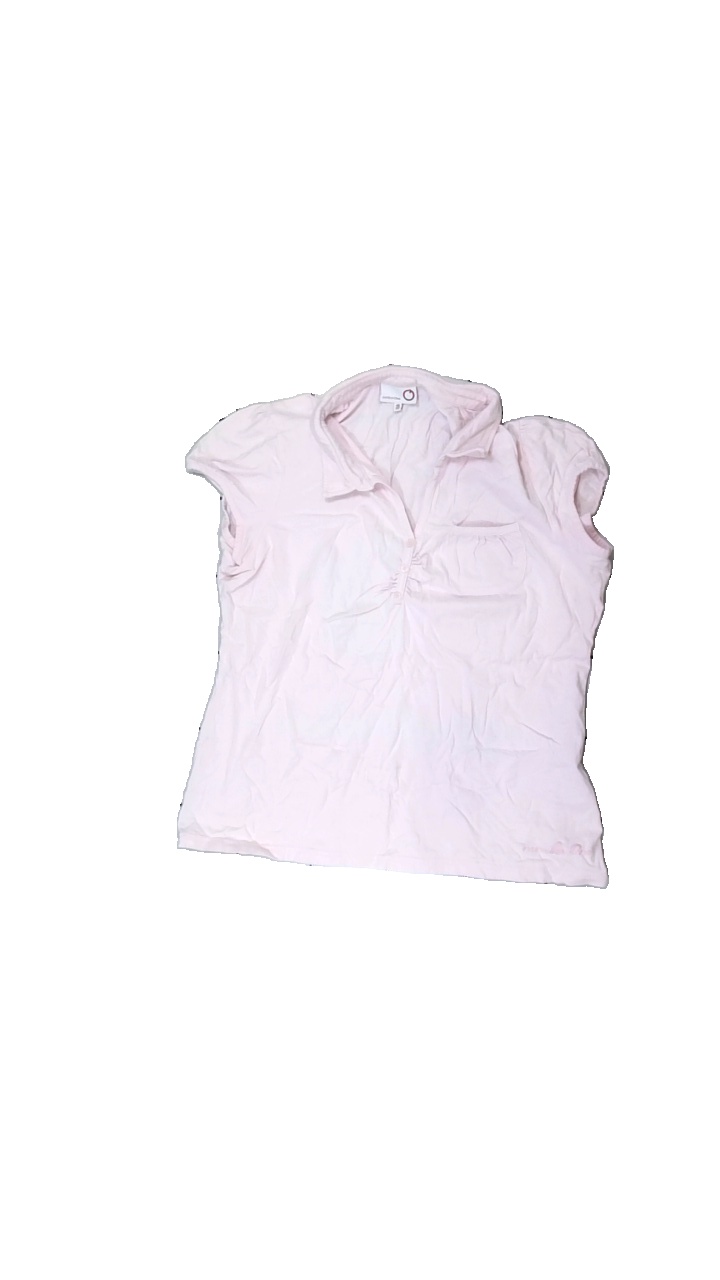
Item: T-shirt (Ladies)
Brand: Nubmer One
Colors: Pink
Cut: Tight
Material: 100% Cotton
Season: Summer
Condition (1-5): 1
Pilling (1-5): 2
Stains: Minor
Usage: Recycle
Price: <50